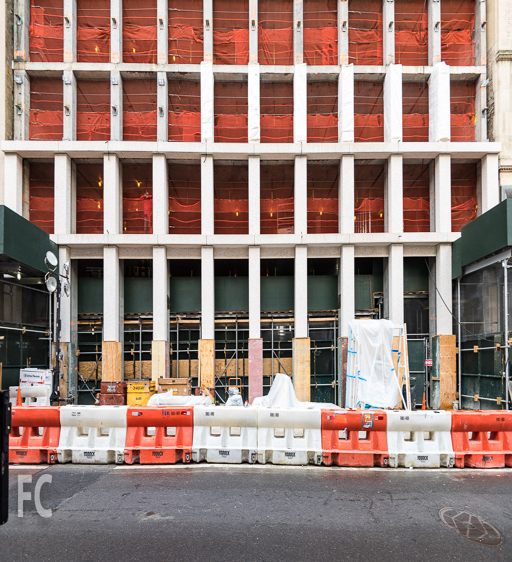
lower floors of the north facade .